Frank Libutti

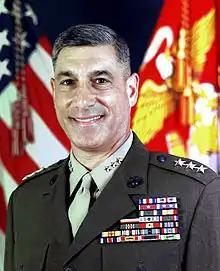
Libutti as a Marine

Frank Libutti is a retired United States Marine Corps Lieutenant General who also served as the head of the New York City Police Department's Counter Terrorism Bureau, Deputy Police Commissioner, and oversaw the Department of Homeland Security's intelligence operations as Undersecretary for Information Analysis and Infrastructure Protection. Libutti's military career included time spent in Vietnam, Japan, Korea, Kenya and Somalia among assignments within the United States during which he oversaw more than 80,000 Marines.